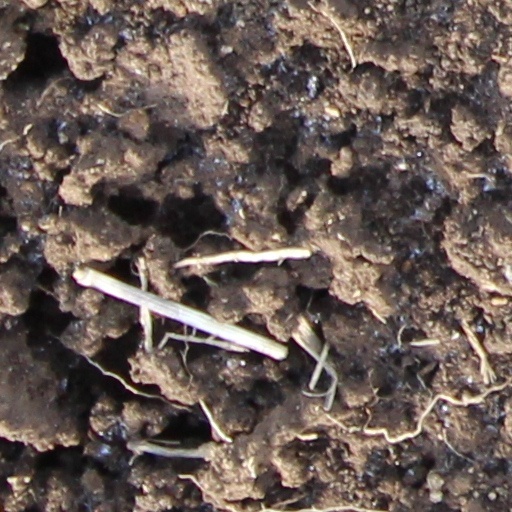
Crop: wheat